Fengchanhe station

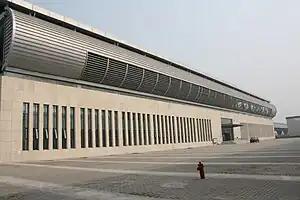

Fengchanhe Station, literally Fengchan River Station in English, is a station of Line 3 of the Tianjin Metro. It started operations on 1 October 2012.